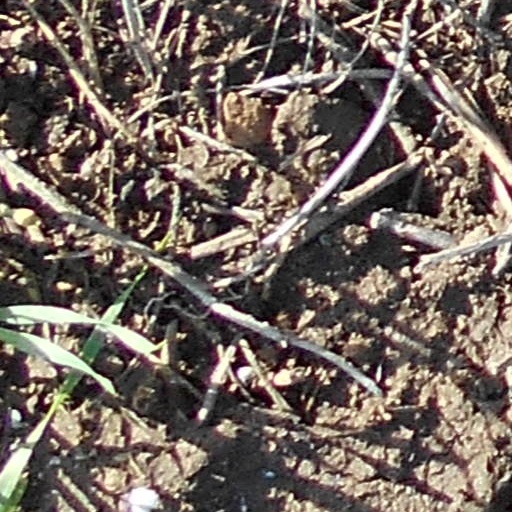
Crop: wheat